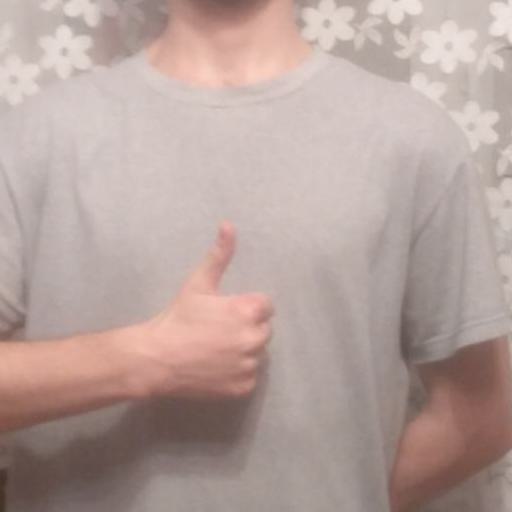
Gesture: like